Sound card

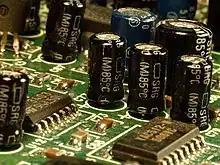
Close-up of a sound card PCB, showing electrolytic capacitors, SMT capacitors and resistors, and a YAC512 two-channel 16-bit DAC. The integrated circuit on the left is a 3403 single power supply quad operational amplifier.

Sound cards use a digital-to-analog converter (DAC), which converts recorded or generated digital signal data into an analog format. The output signal is connected to an amplifier, headphones, or external device using standard interconnects, such as a TRS phone connector.